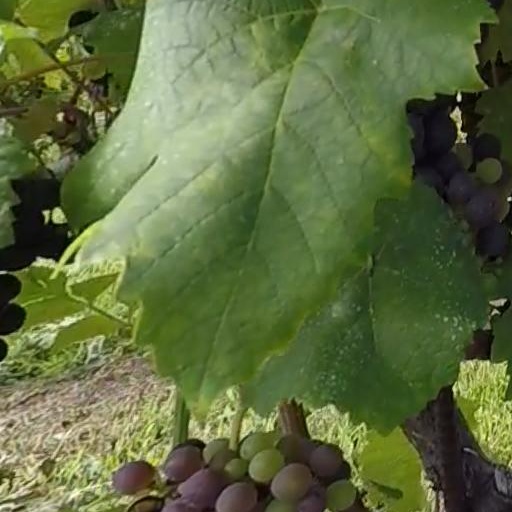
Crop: grape